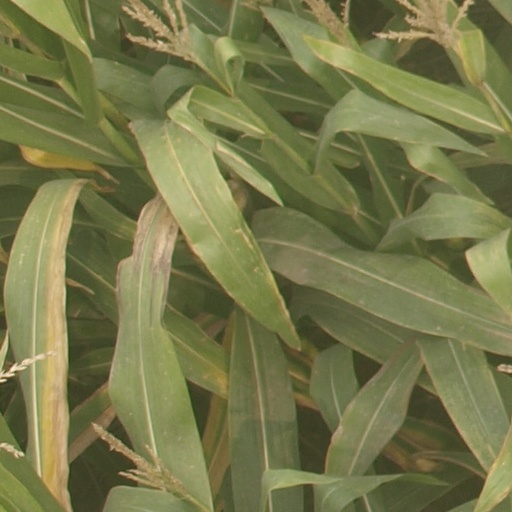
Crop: maize; corn